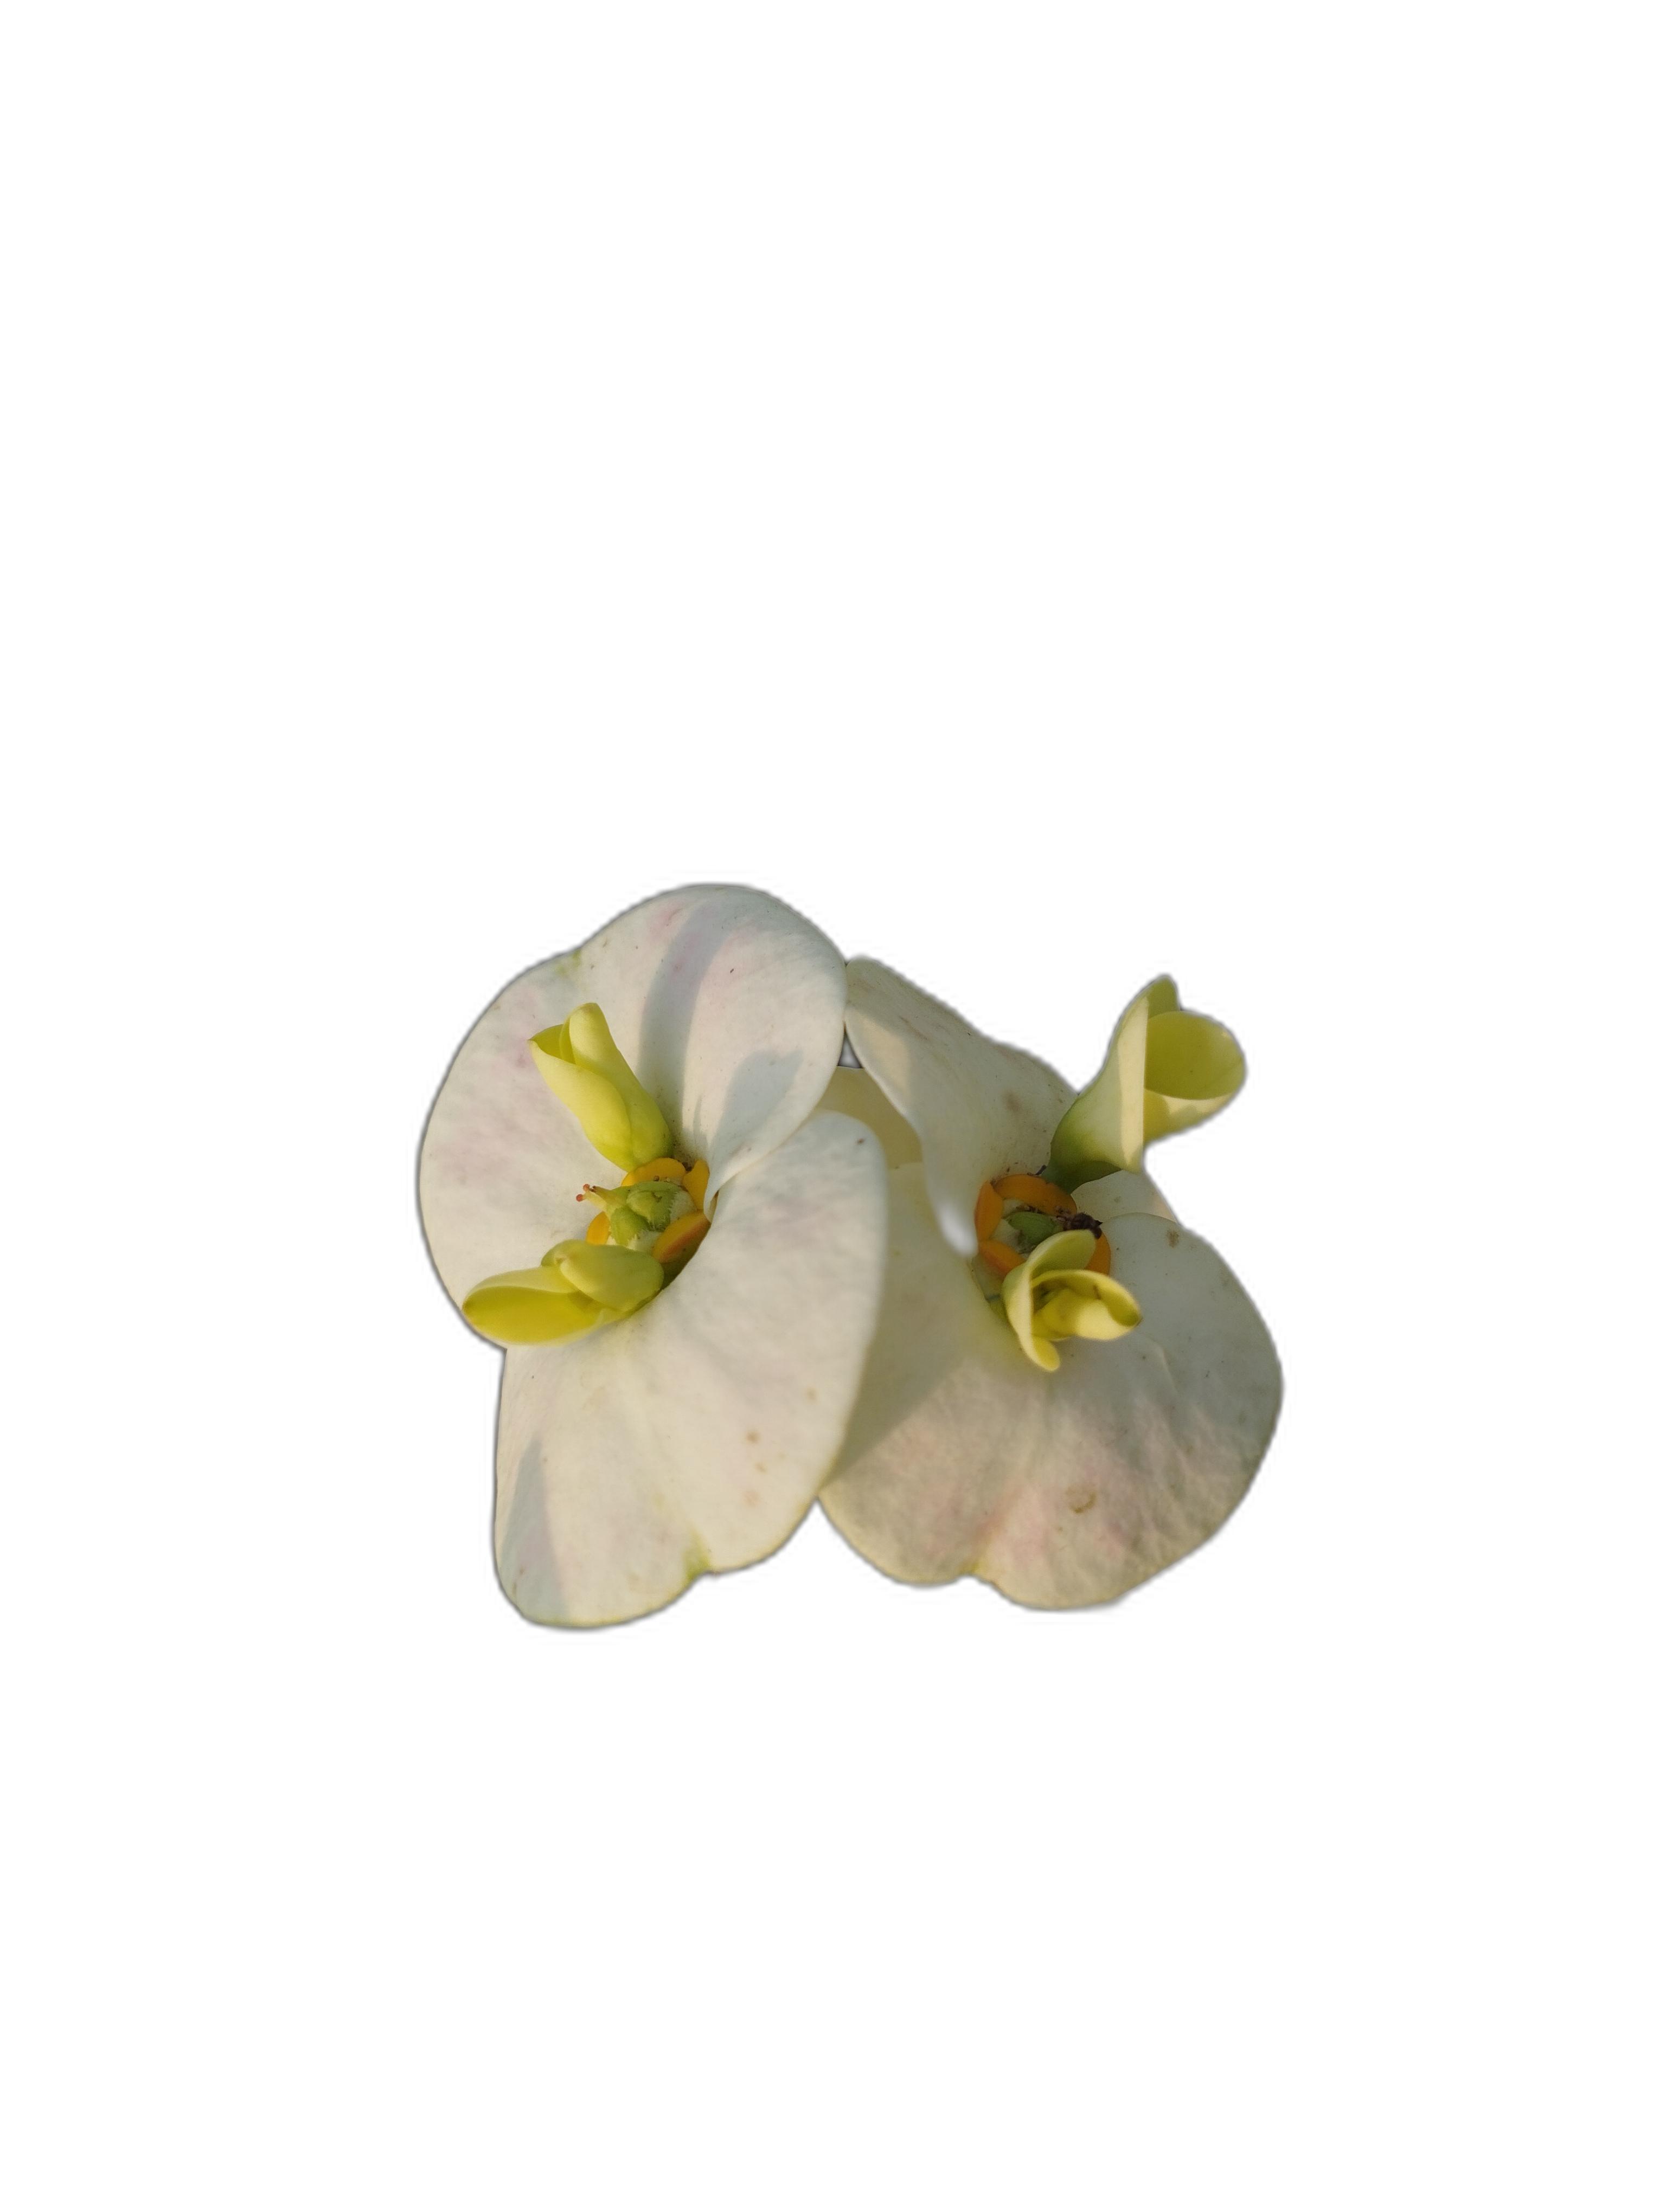
Label: Crown of thorns